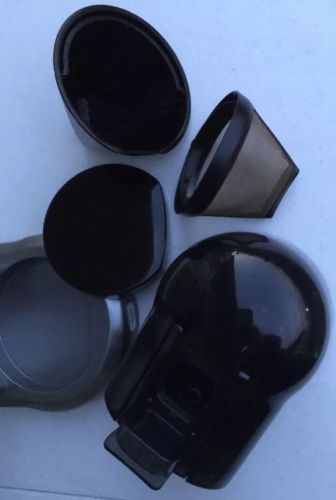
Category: coffee maker